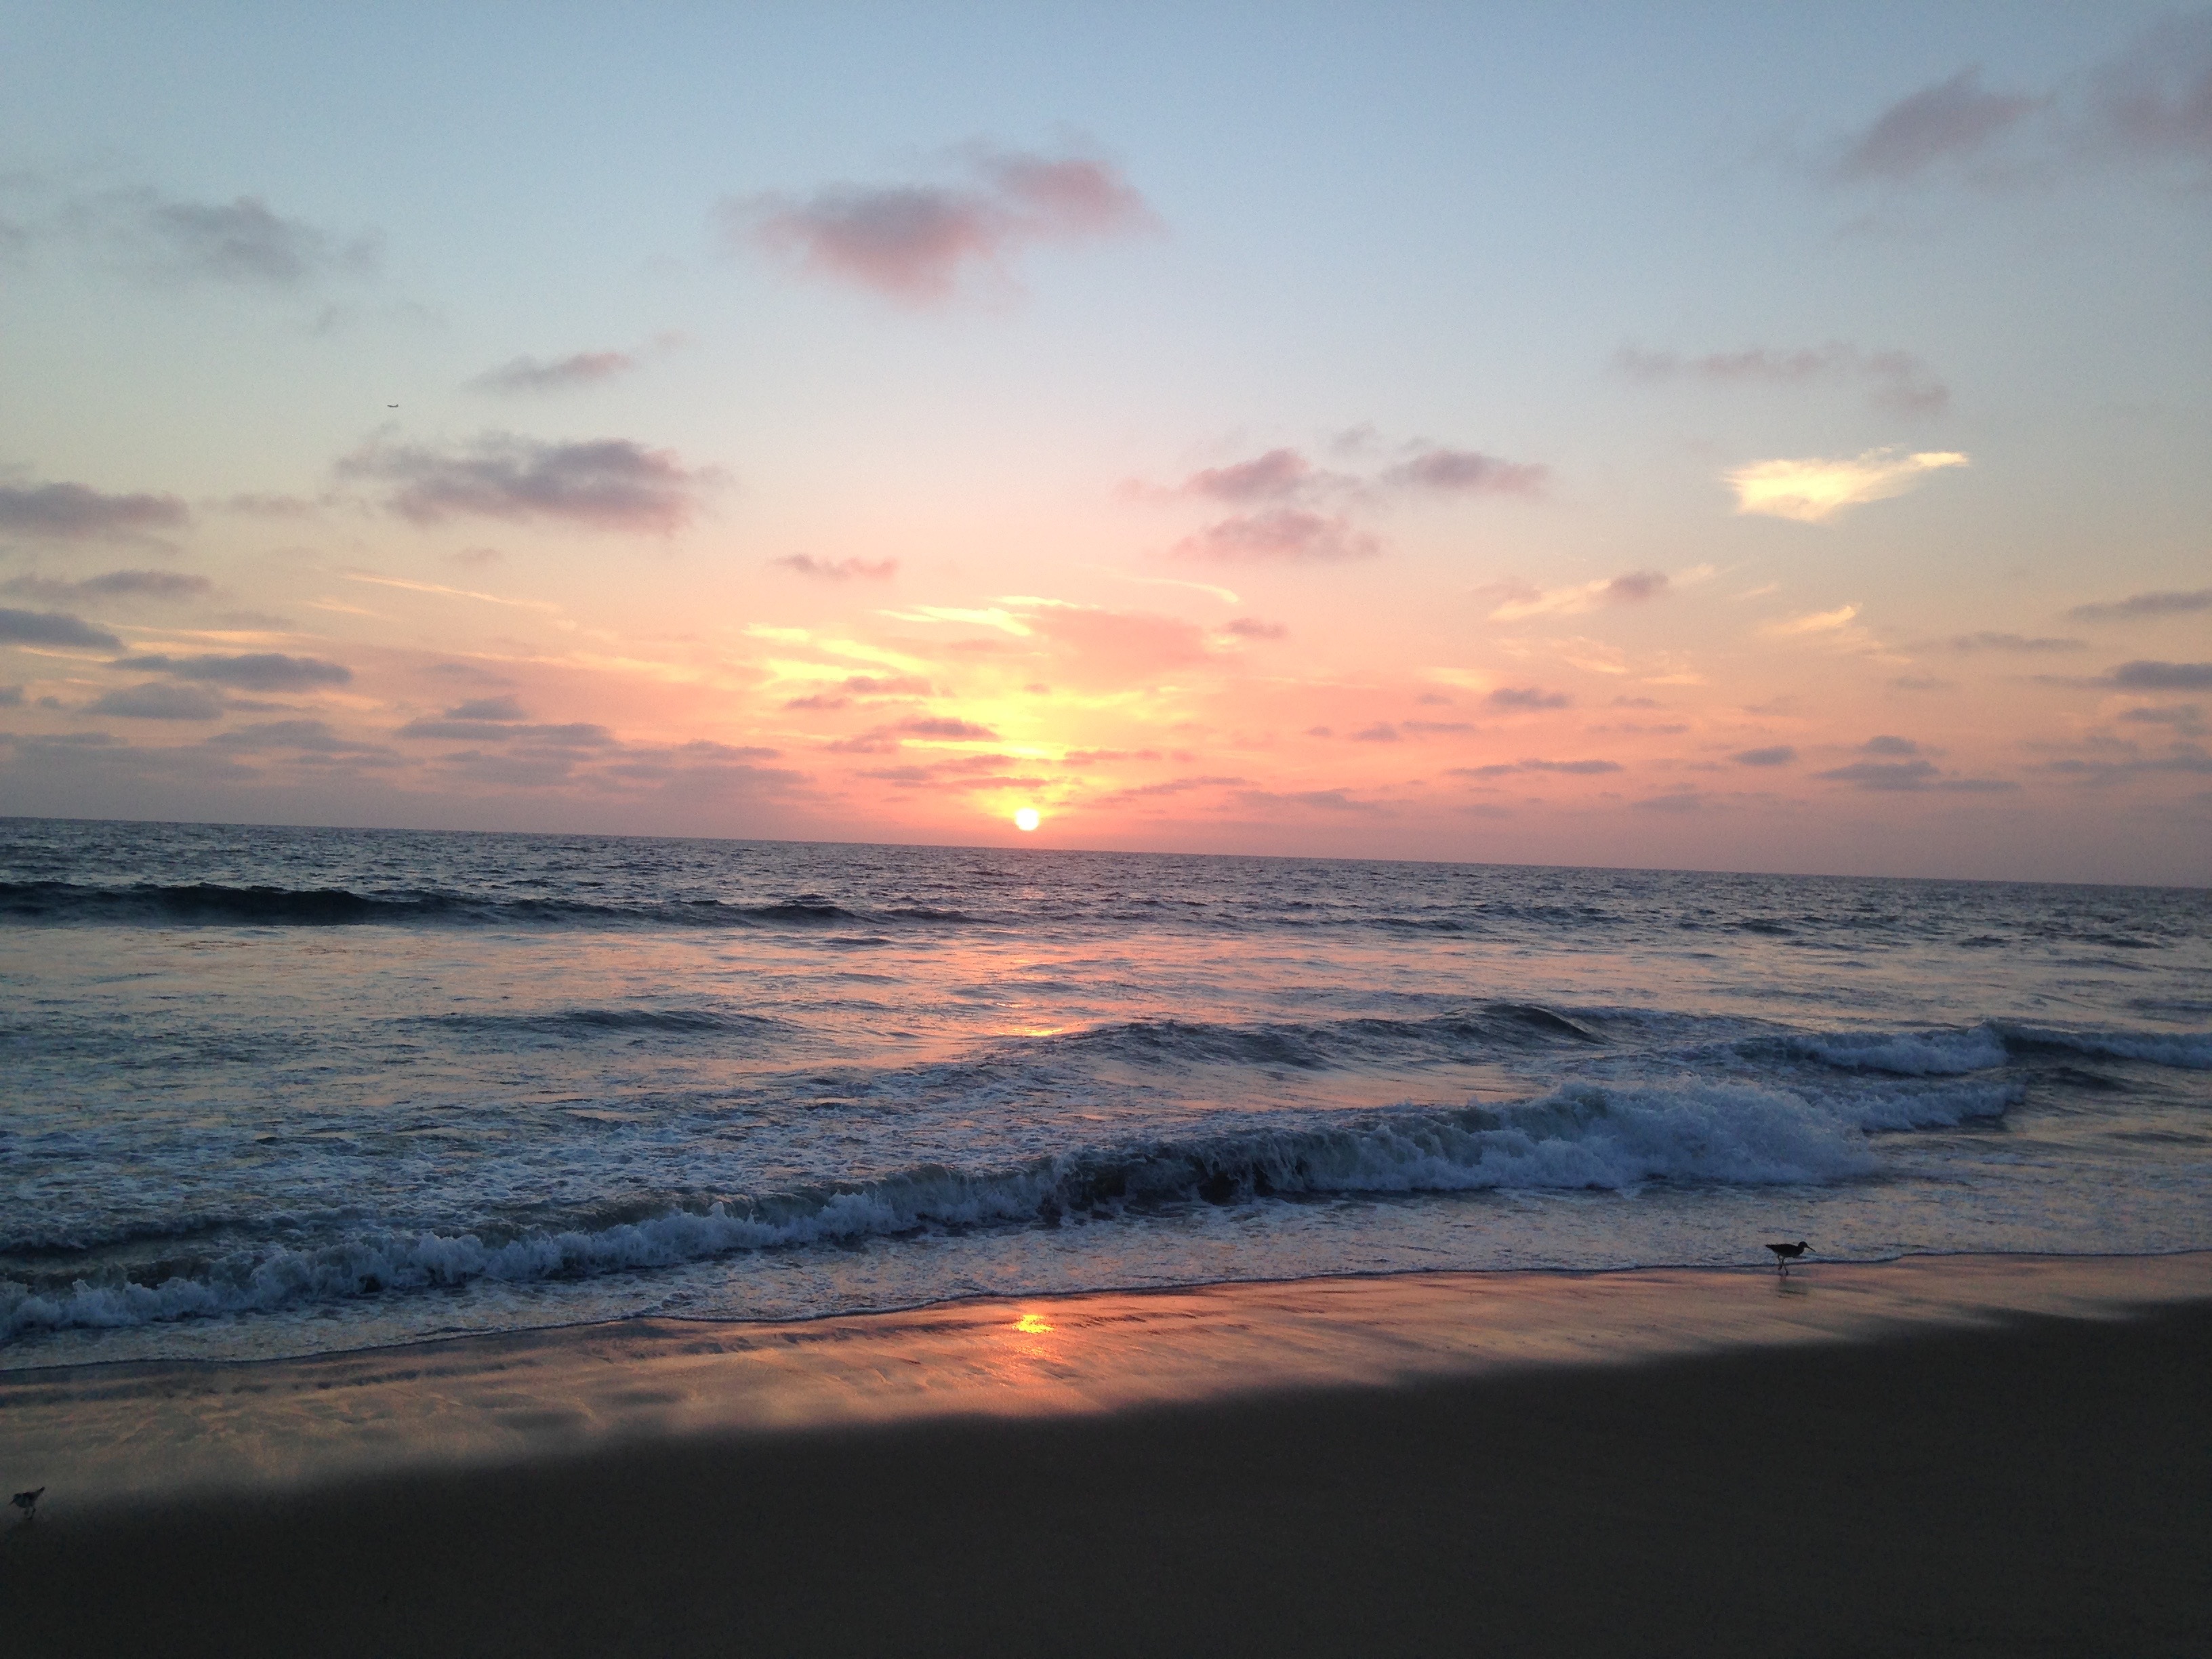
beach, landscape, sea, coast, nature, sand, ocean, horizon, cloud, sky, sun, sunrise, sunset, sunlight, morning, shore, wave, dawn, dusk, evening, reflection, scenic, body of water, pacific, afterglow, beach sunset, wind wave